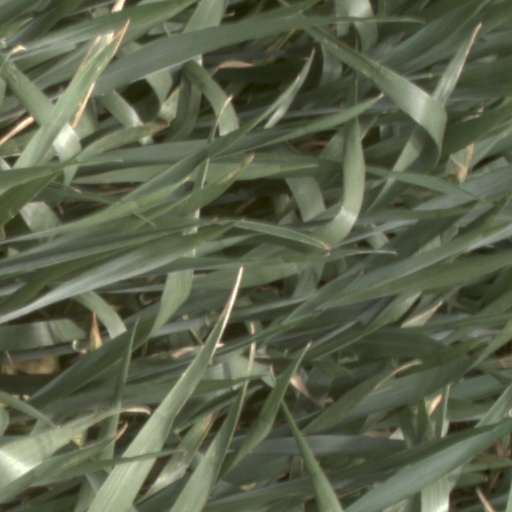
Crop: wheat